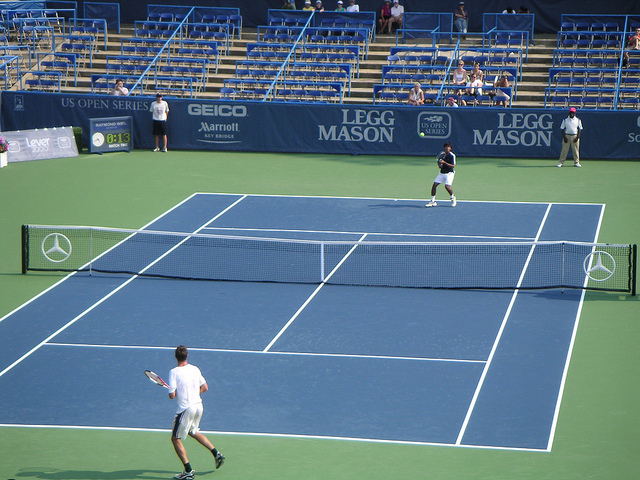
vận động viên tennis áo trắng đang đứng ngoài biên quan sát bóng